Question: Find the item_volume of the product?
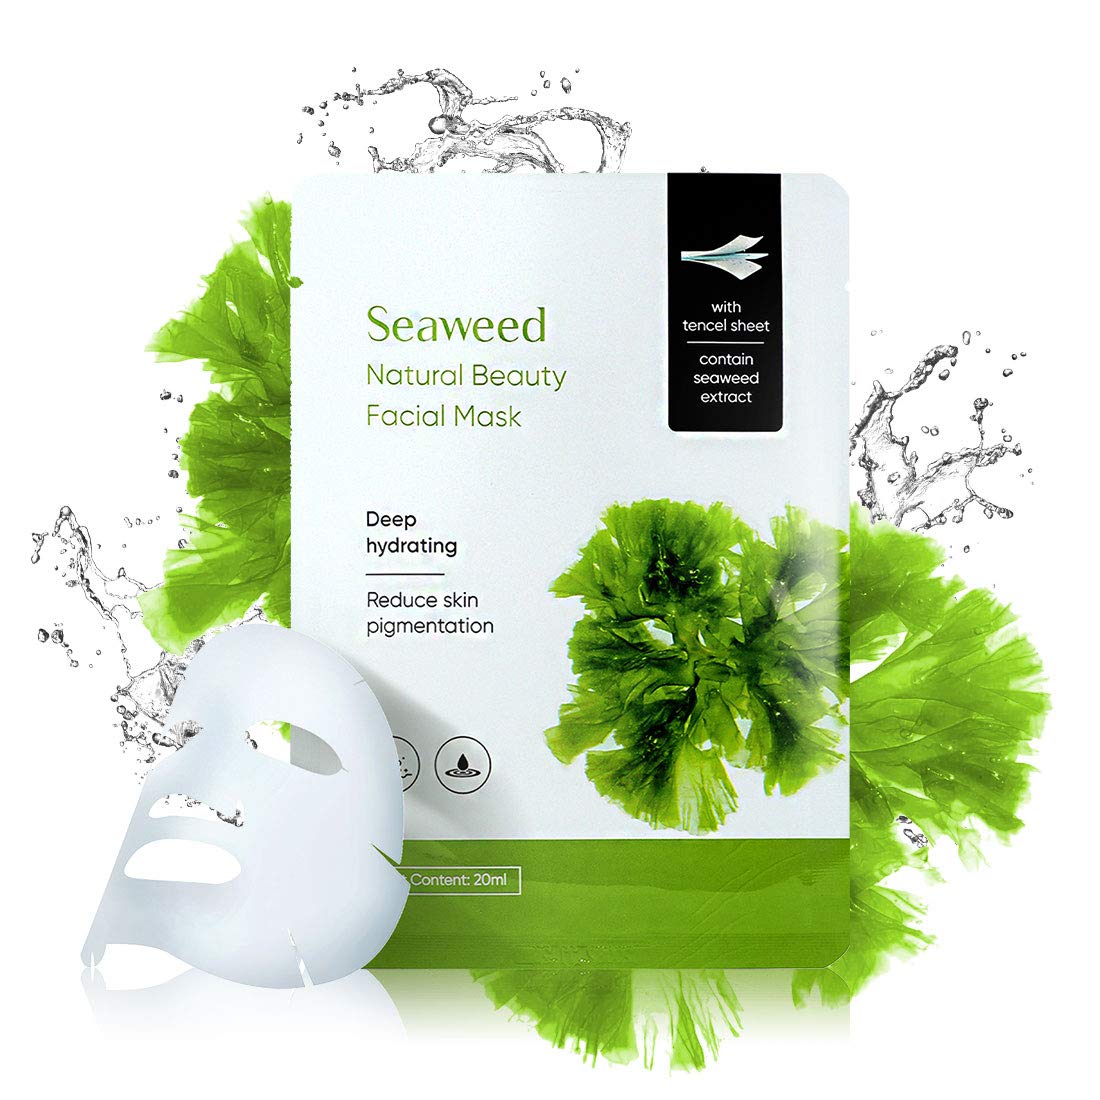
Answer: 20.0 millilitre